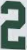
Number: 2